Whicher Range

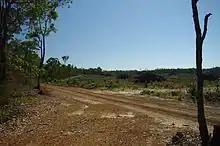
Pine plantation after being logged in the Whicher Range

Despite its unique environmental features of rare flora and residual native vegetation the range is under pressure as a water and gas supply location. The Abba River and the Vasse River both rise in the range and then flow north before finally discharging into the Vasse-Wonnerup Estuary near Busselton. The Margaret River and its tributary Margaret River North also rise from the Whicher Range and then flow west before discharging into the Indian Ocean.